Hidden Gold (1940 film)

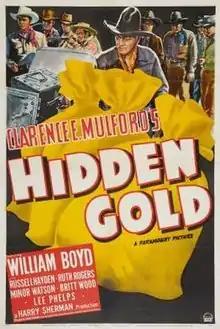
Theatrical release poster

Hidden Gold is a 1940 American Western film directed by Lesley Selander and written by Gerald Geraghty and Jack Merserveau. The film stars William Boyd, Russell Hayden, Minor Watson, Ruth Rogers, Britt Wood, Ethel Wales and Lee Phelps. The film was released on June 7, 1940, by Paramount Pictures.